Shii-Kōen Station

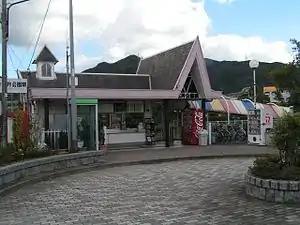
Shii-Kōen Station in November 2005

is a passenger railway station located in Kokuraminami-ku, Kitakyūshū, Fukuoka Prefecture, Japan. It is operated by JR Kyushu.